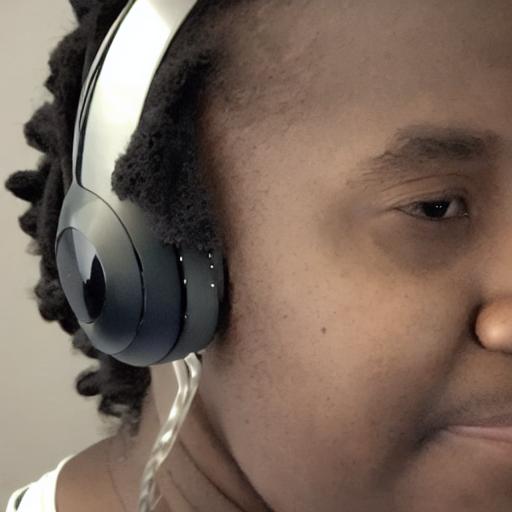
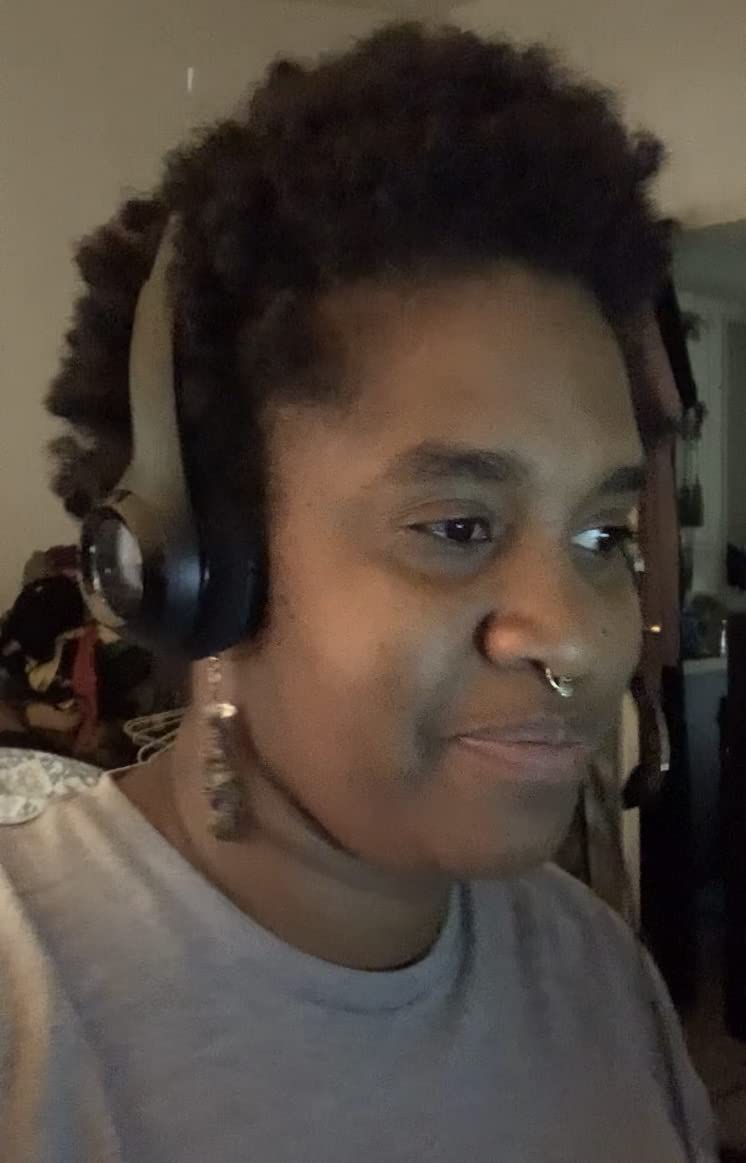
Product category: headphones
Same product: no